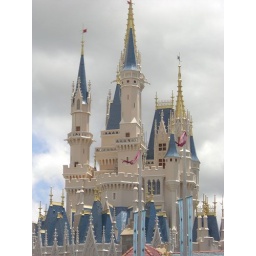
The backside of the castle showing where the suite is. It is the three windows in the lower right part of the castle.